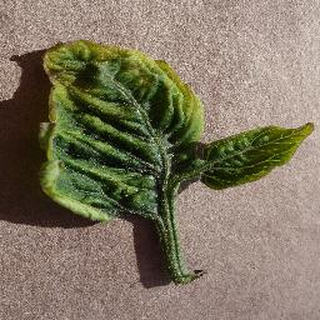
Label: tomato_yellow_leaf_curl_virus